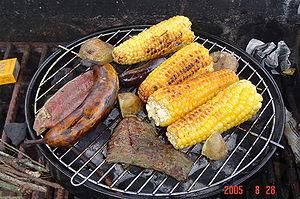
La cuisine de Colombie est le résultat de la fusion des ingrédients, des pratiques et des traditions culinaires des cultures amérindiennes locales, européennes, africaines et métisses. La diversité de la faune et de la flore en Colombie est à l'origine d'une cuisine variée, essentiellement créole. Les ingrédients et les méthodes de préparation des plats colombiens varient en fonction des régions. Parmi les ingrédients les plus courants, on trouve des céréales comme le riz et le maïs, des tubercules comme la pomme de terre ou le manioc, des légumineuses variées, des viandes comme le bœuf, le poulet, le porc, la chèvre, une variété particulière de cochon d'Inde appelée cuy ainsi que d'autres animaux sauvages et des fruits de mer. La variété de fruits tropicaux est aussi importante avec notamment de la mangue, de la banane, de la papaye, de la goyave, de la narangille et du fruit de la passion.